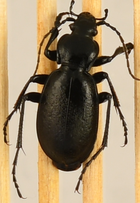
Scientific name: Carabus taedatus
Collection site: Niwot Ridge NEON (NIWO), plot NIWO_013